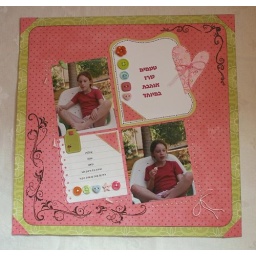
It's in Hebrew, tt says: &amp;quot;Her favorite flavours&amp;quot; and then there's a list.Fancy pants pink polka dots background paper.